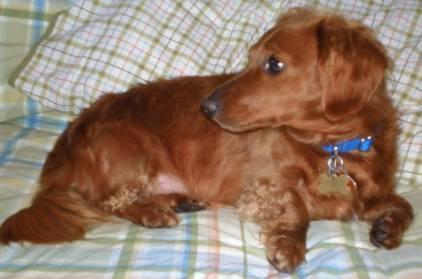
dog